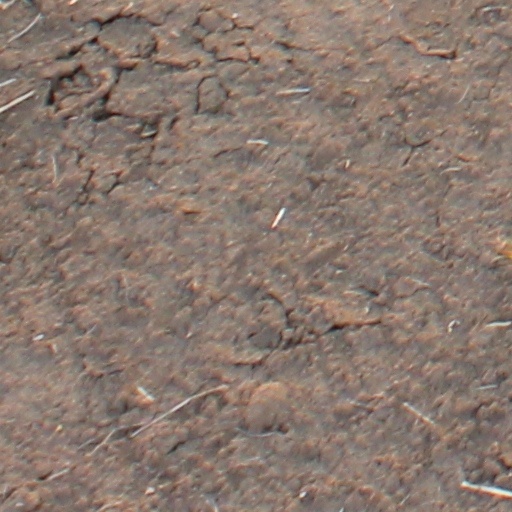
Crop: wheat